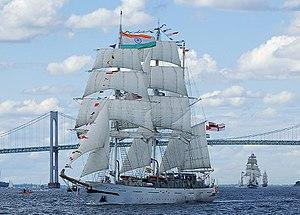
L’INS Tarangini est un voilier-école de la marine indienne, de type trois-mâts barque, à coque acier, dessiné par l’architecte naval écossais Colin Mudie et construit à l'arsenal de Goa.
Un vieux gréement désigne un navire à gréement traditionnel qu'il soit ancien ou une réplique moderne. Le terme désigne à la fois les grands voiliers comme les trois mâts carrés, les bricks et goélettes qui sont les représentants de grande tailles les plus connus, mais aussi des embarcations plus modestes. Les vieux gréements sont souvent classés au patrimoine dans de nombreux pays.